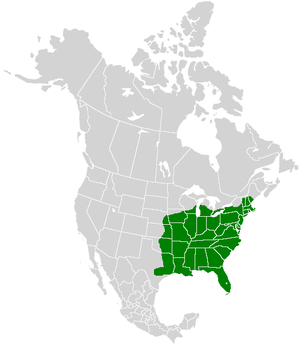
Papilio troilus est une espèce d'insectes lépidoptères qui appartient à la famille des Papilionidae, à la sous-famille des Papilioninae et au genre Papilio.